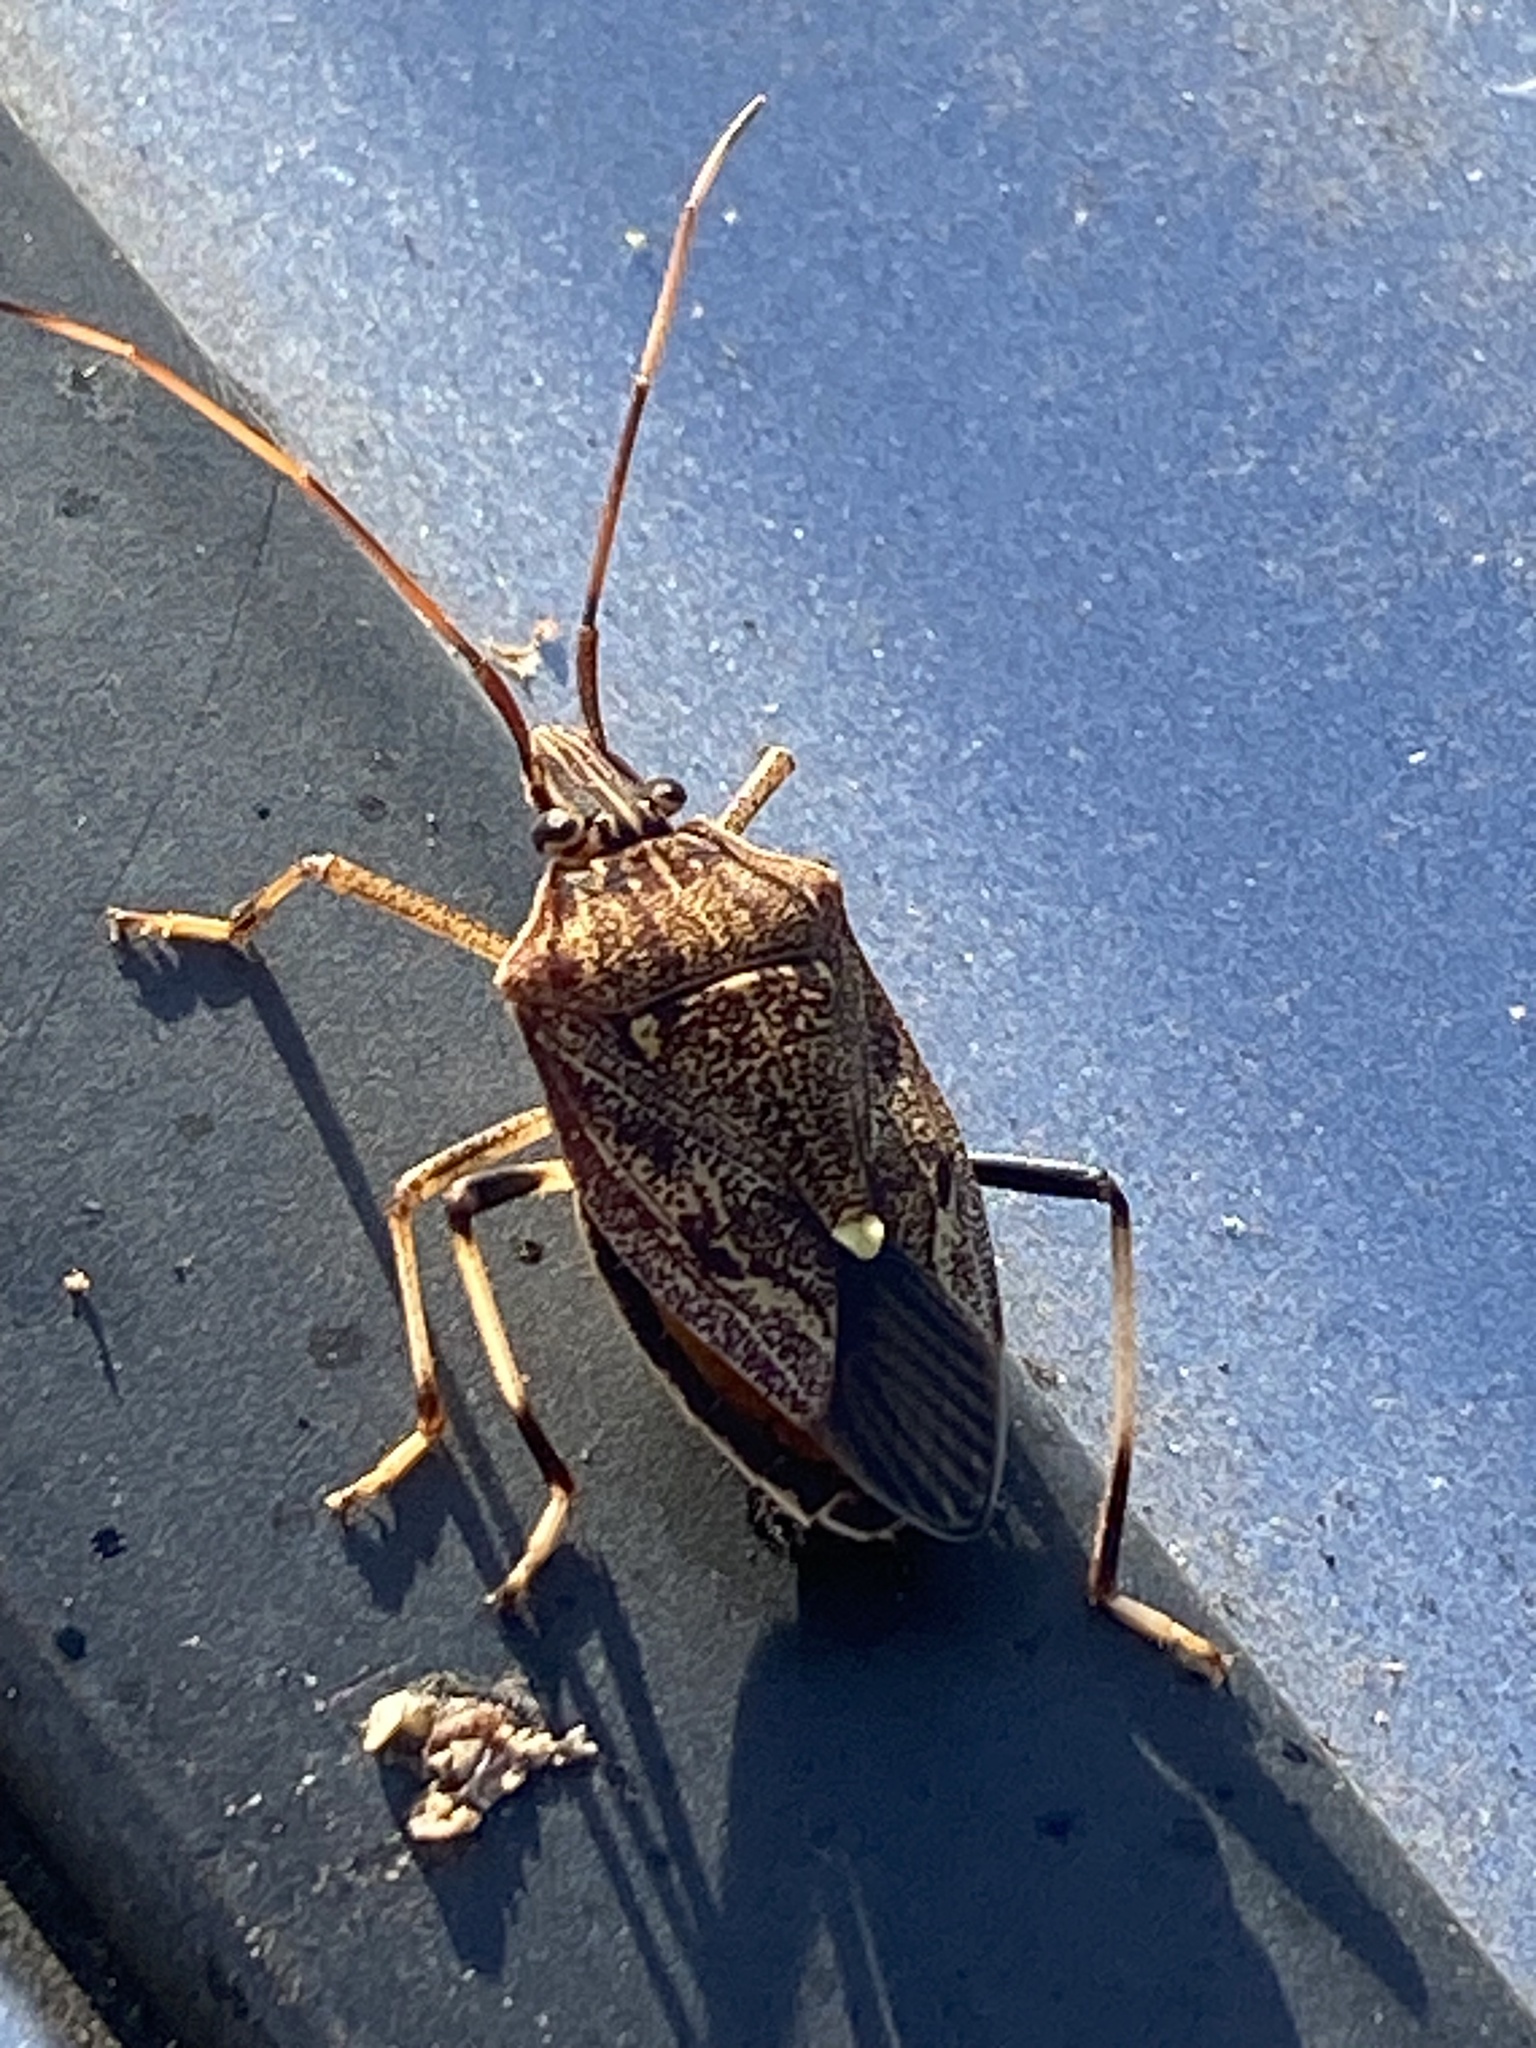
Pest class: stink_bug